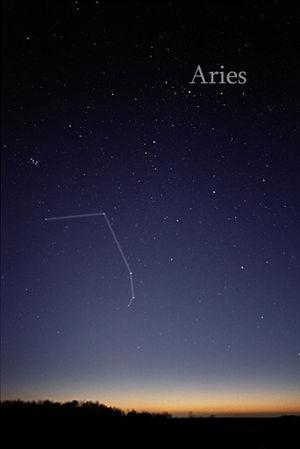
Le Bélier est une constellation du zodiaque qui est traversée par le Soleil du 19 avril au 14 mai. Dans l'ordre du zodiaque, la constellation se situe entre les Poissons à l'ouest et le Taureau à l'est. Le Bélier était l’une des quarante-huit constellations identifiées par Ptolémée.